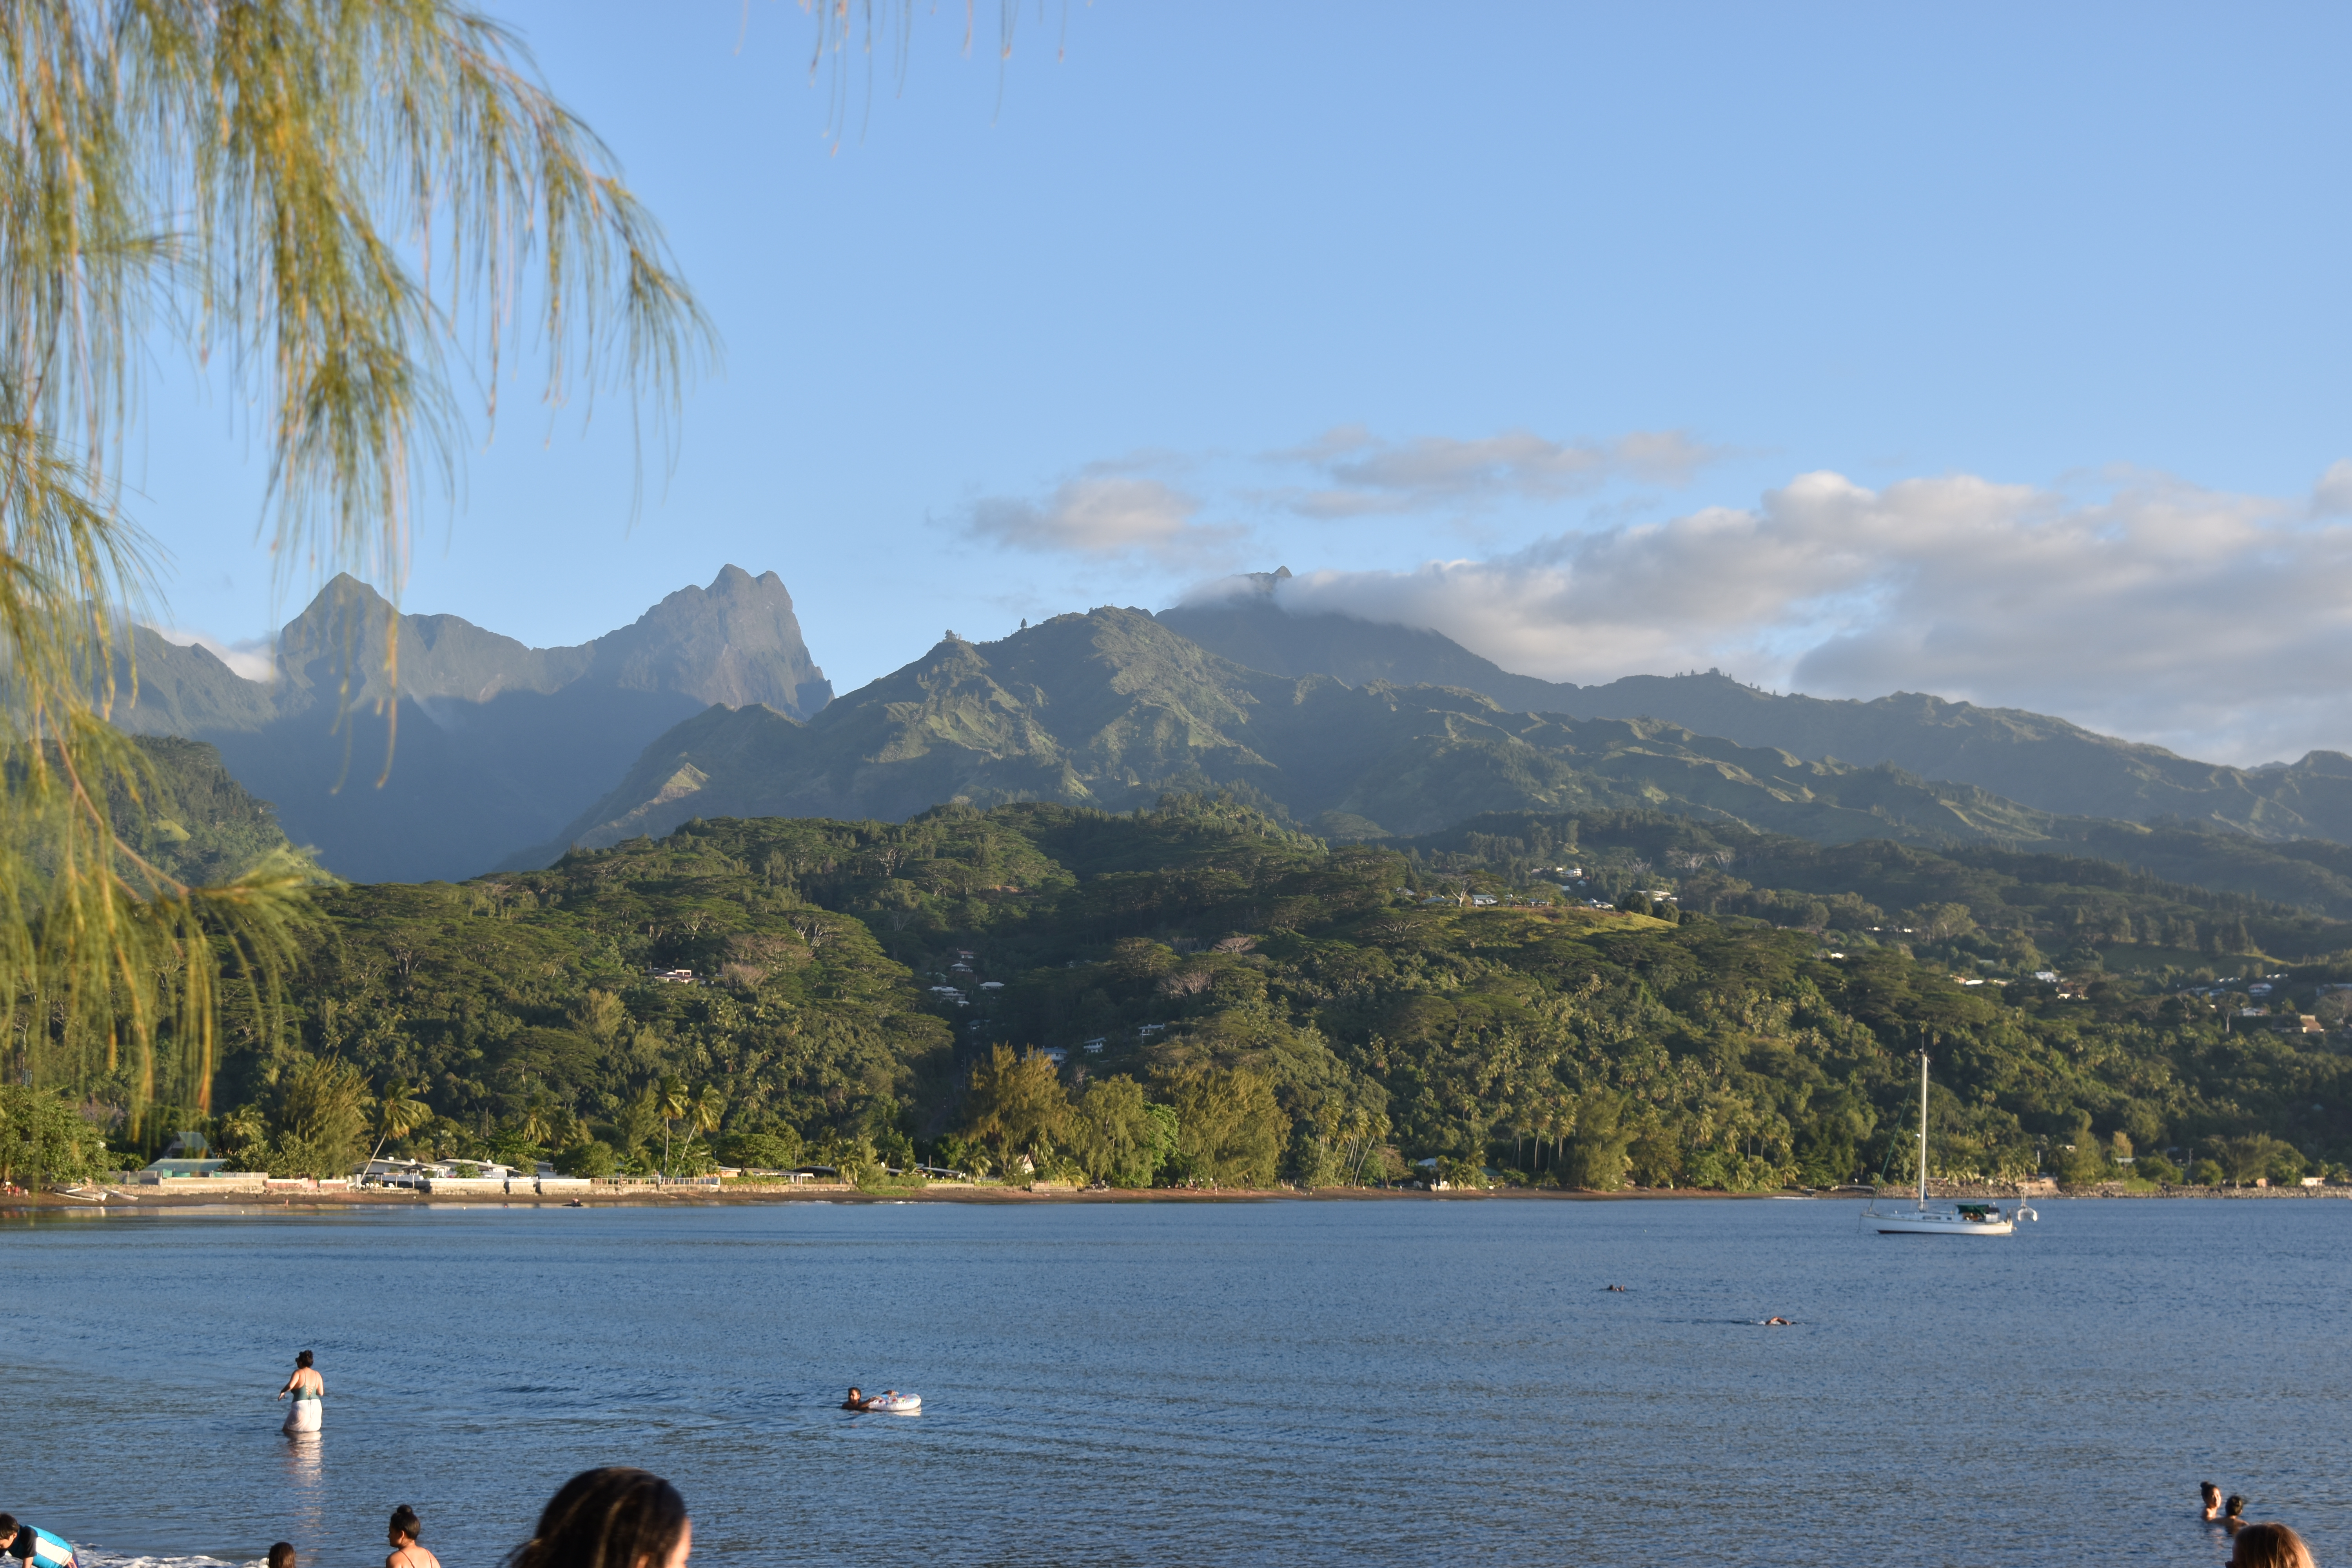
ocean, body of water, sky, mountain, lake, water, mountainous landforms, sound, mountain range, wilderness, river, tourism, sea, lake district, hill, loch, coast, highland, tree, cloud, coastal and oceanic landforms, hill station, reservoir, shore, bay, vacation, bank, fjord, promontory, mount scenery, inlet, travel